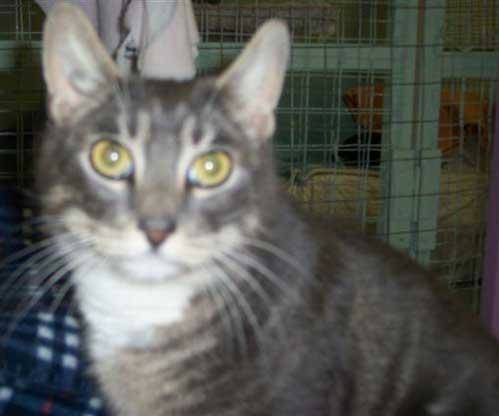
Label: cat